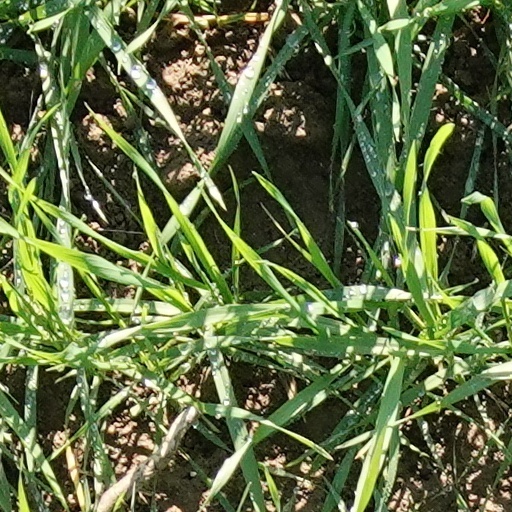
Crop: wheat